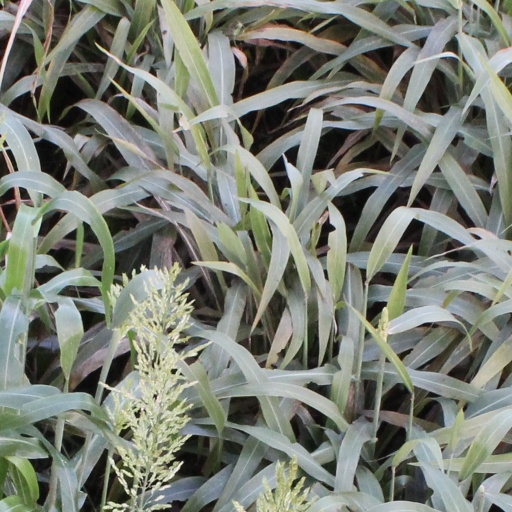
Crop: sorghum